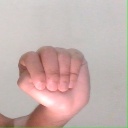
अक्षर: ठ